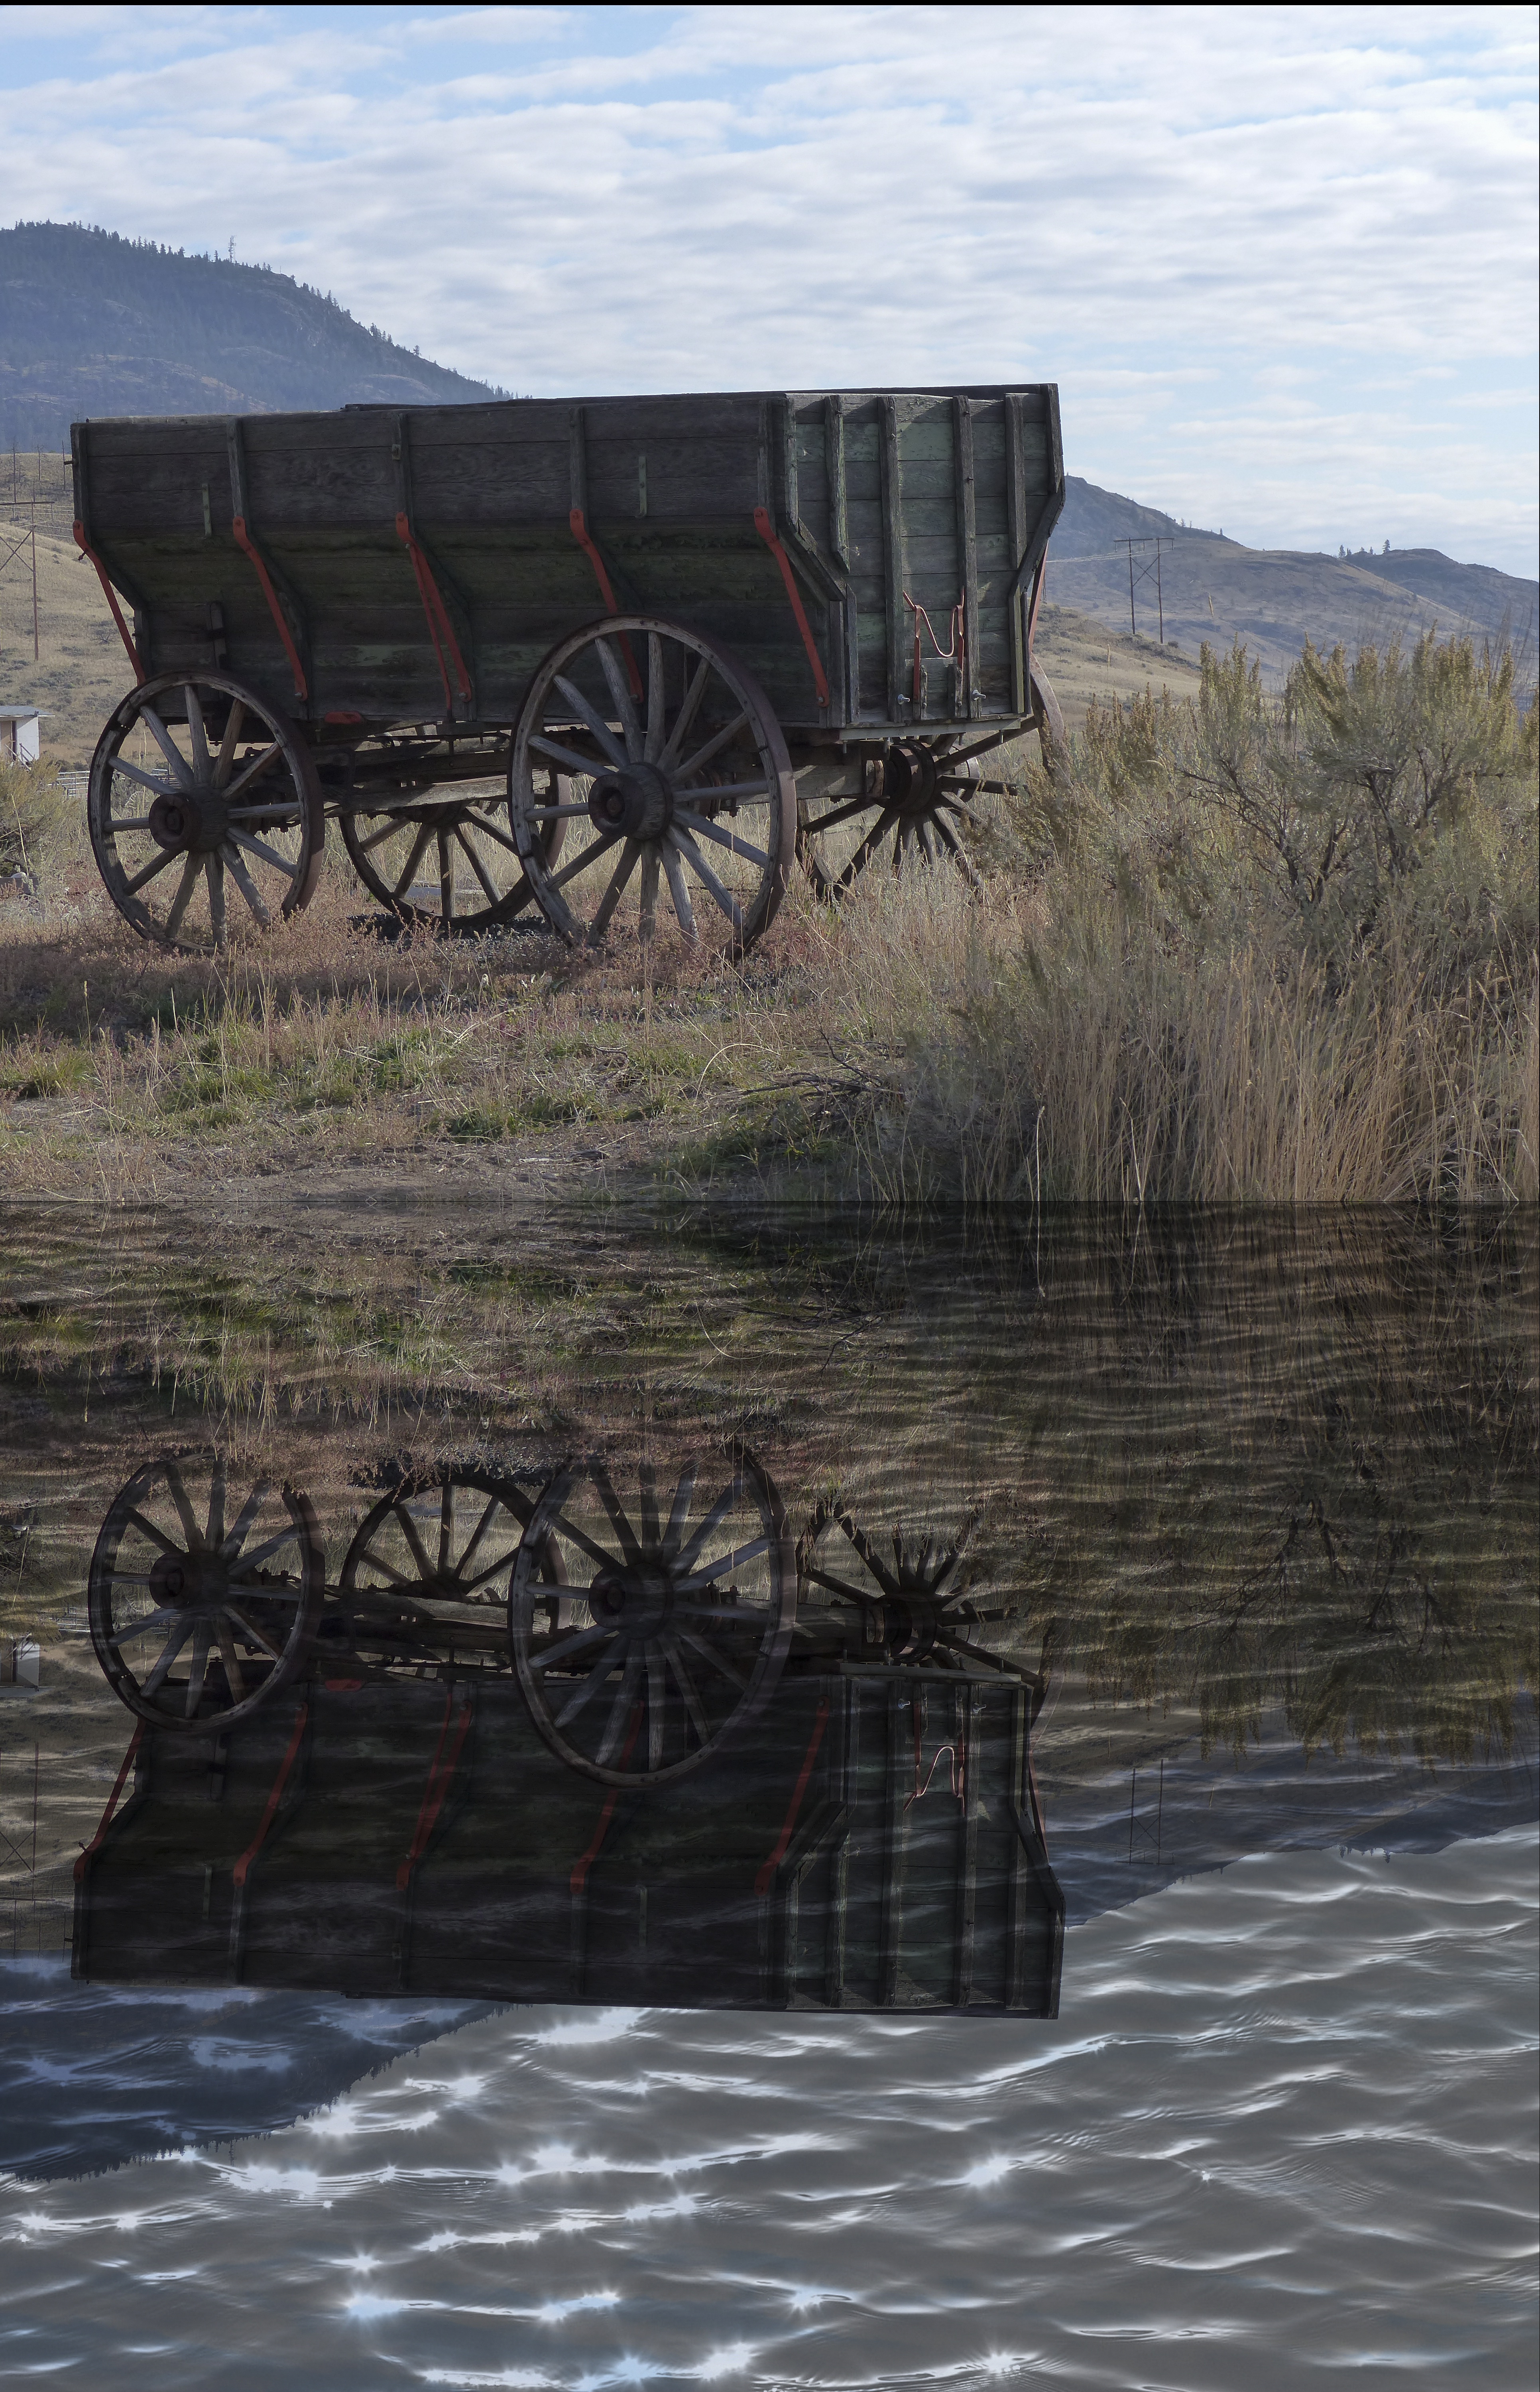
farm, vintage, antique, wheel, wagon, rustic, pond, transportation, transport, rural, reflection, vehicle, historic, waterway, wooden, history, handmade, carriage, western, traditional, aged, wild west